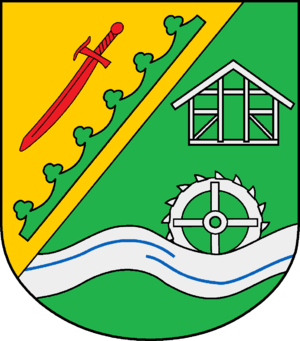
Groß Boden
Coat of arms of Groß Boden
Groß Boden er en kommune i det nordlige Tyskland, beliggende i Amt Sandesneben-Nusse i den nordvestlige del af Kreis Herzogtum Lauenburg. Kreis Herzogtum Lauenburg ligger i delstaten Slesvig-Holsten.